FMA I.Ae. 37

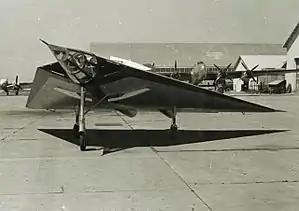

The FMA I.Ae. 37 was a prototype jet fighter developed in Argentina during the 1950s. It never flew and was cancelled in 1960.